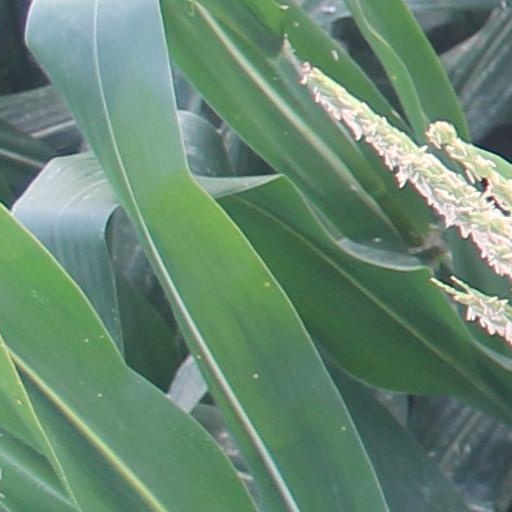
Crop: maize; corn